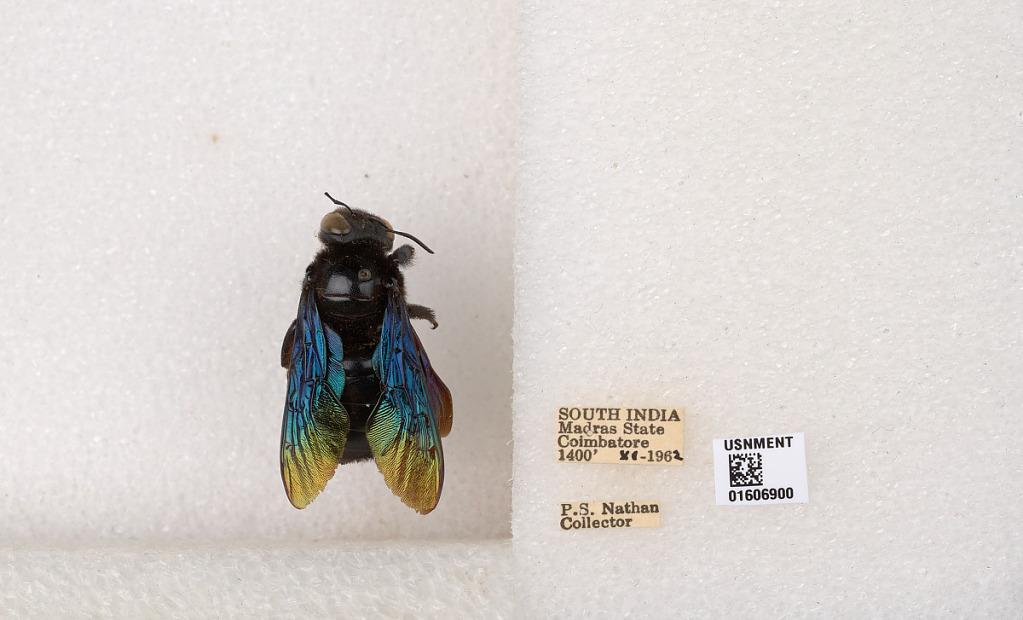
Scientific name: Xylocopa (Biluna) auripennis auripennis Lepeletier
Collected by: P. Nathan
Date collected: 1962-11-1
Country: India
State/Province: Tamil Nadu
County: Coimbatore
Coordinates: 10.9955, 76.9034